Prespa (medieval town)

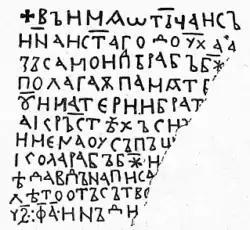
Samuil's Inscription, found in the village of Agios Germanos

The town gained great political significance after 971 when the capital of Bulgaria Preslav was seized by the Byzantines during the war against Sviatoslav of Kiev. A few years later, Prespa was one of the centers of the uprising of the Cometopuli brothers, who kept the western Bulgarian lands out of Byzantine occupation. There are theories that the lake town was the residence of the eldest of the four brothers, David, before he was killed in 976. Later it became the residence of Samuel who "de facto" ruled the Bulgarian Empire after the murder of his brother Aron in 976 or 986 and especially after the legitimate emperor Roman was captured by the Byzantines in 991. Due to that fact, some authors suggest that Prespa became official capital of the empire. According to "Encyclopedia Bulgaria" the town was capital between 973 and 996, according to the "Cyril and Methodius Encyclopedia" it was capital at least to 1015 but many medievalists do not agree with that. Some think that Sofia was the political center of the country up to 986 while others consider that Prespa was never an official capital of Bulgaria, unlike Skopje and Ohrid.